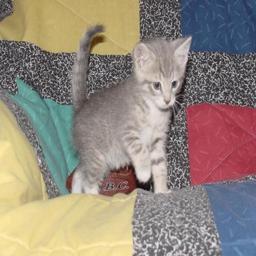
Animal: cats